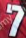
Number: 7